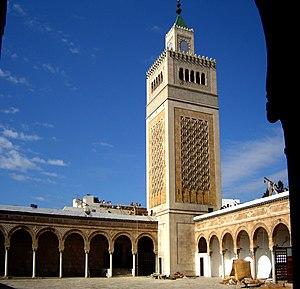
La religion en Tunisie se caractérise par la prédominance de l'islam qui est la religion principale et officielle de la Tunisie. En matière de religion, il n'existe pas de recensement ou enquête à jour ou couvrant tout le territoire national. On estime toutefois que la majorité des Tunisiens se considèrent comme musulmans. Le judaïsme, le christianisme, le bahaïsme, l'agnosticisme et l'athéisme y sont donc vraisemblablement minoritaires.